Wyhlen station

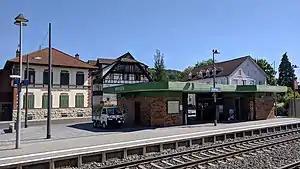
The station in 2018

Wyhlen station is a railway station in the town of Grenzach-Wyhlen, Baden-Württemberg, Germany. The station lies on the High Rhine Railway and the train services are operated by Deutsche Bahn.